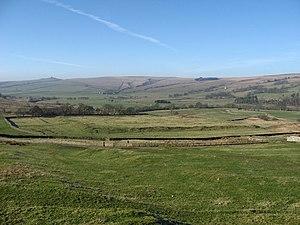
Cet article porte sur les forts et autres structures du mur d'Hadrien, système de fortifications fait de pierre et de terre et édifié de 122 à environ 128 dans l'ancienne province romaine de Bretagne, aujourd'hui en Cumbria et Northumberland dans le nord de l'Angleterre.